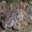
Label: frog